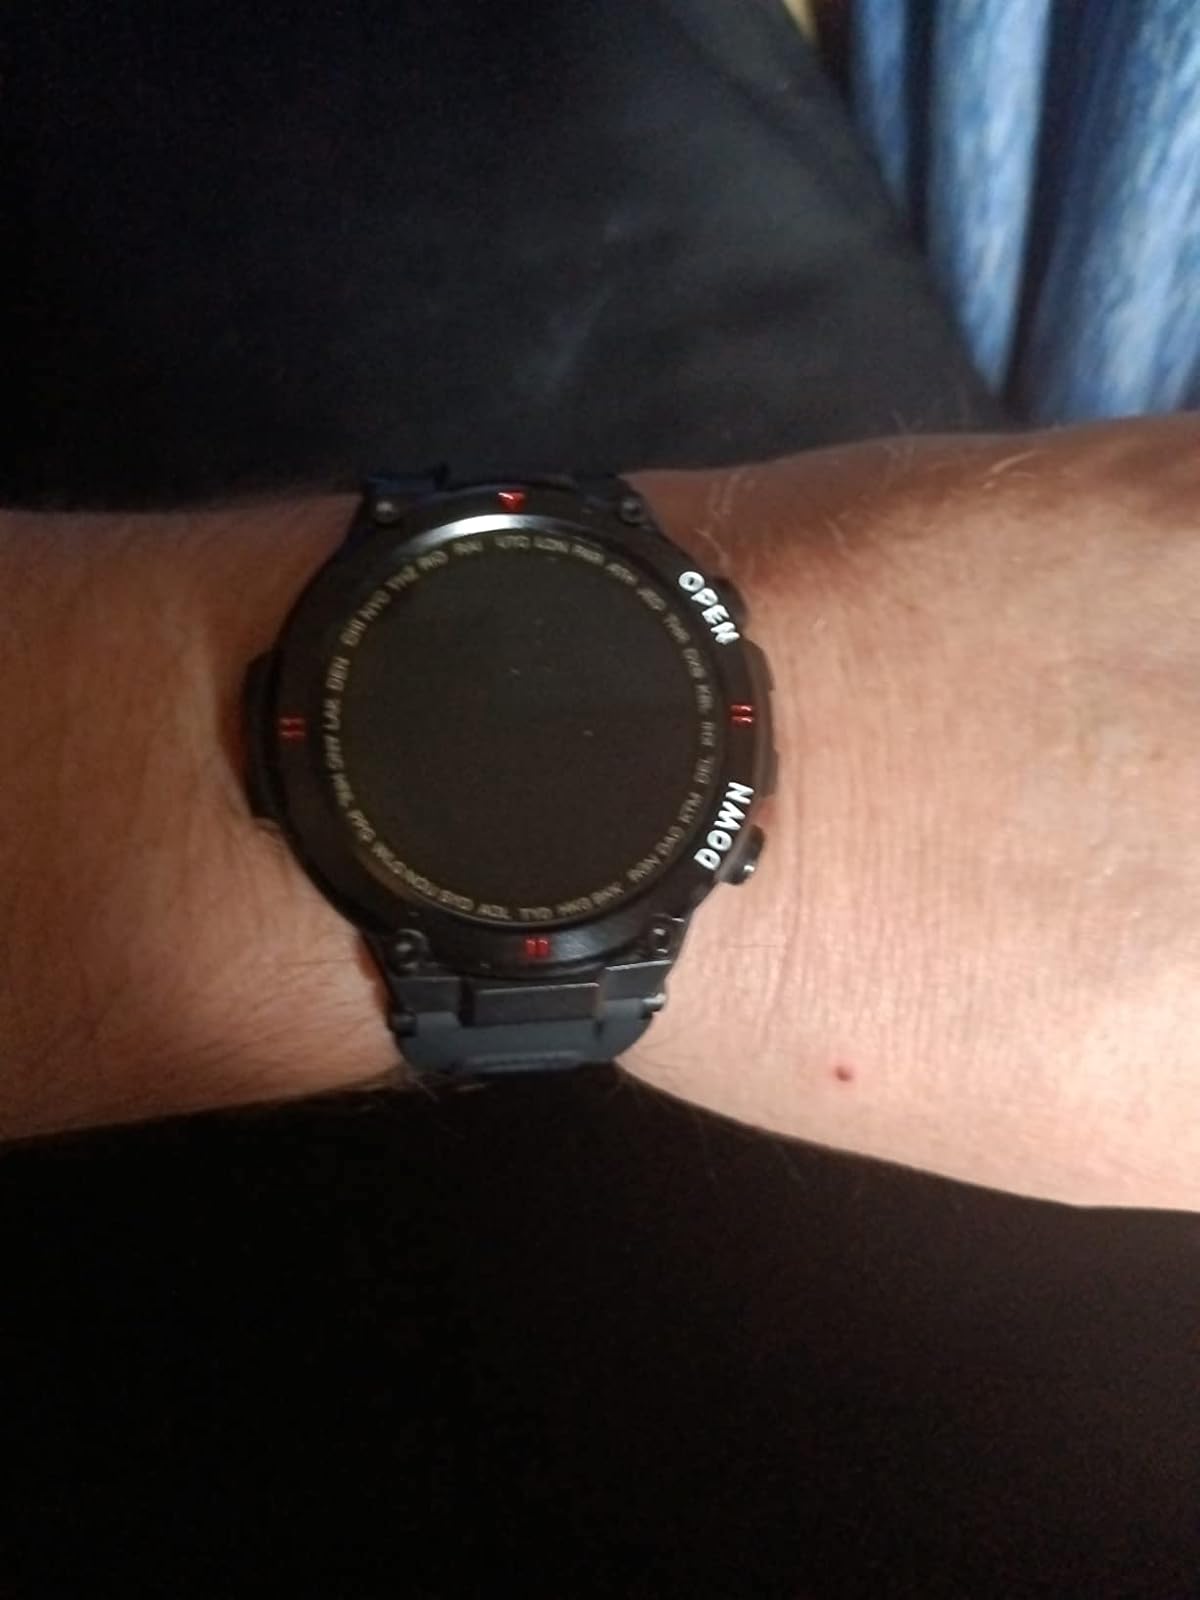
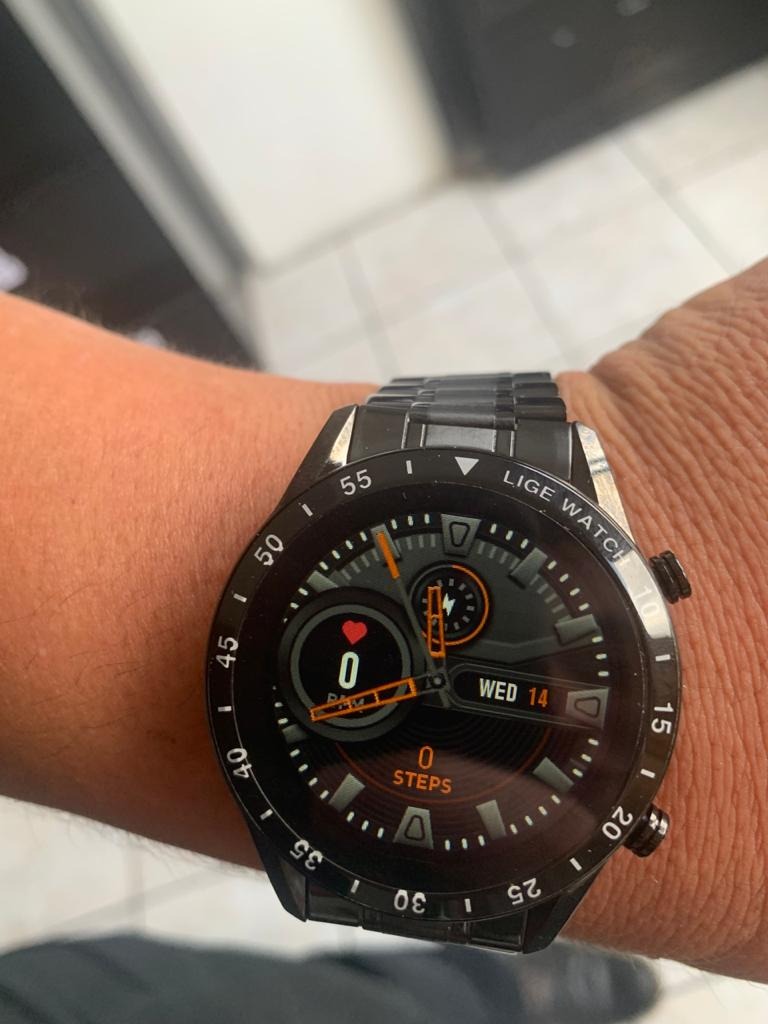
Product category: smartwatch
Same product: no